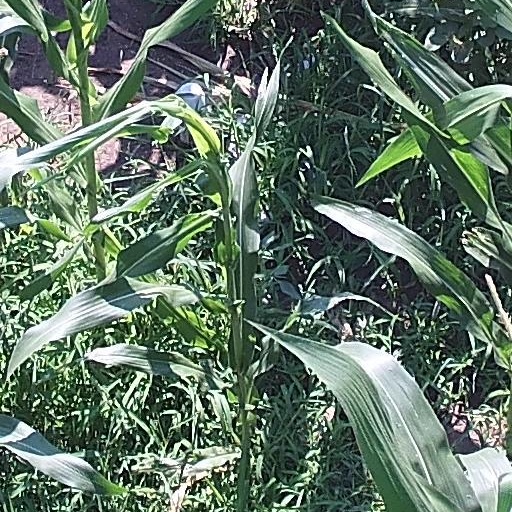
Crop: maize; corn